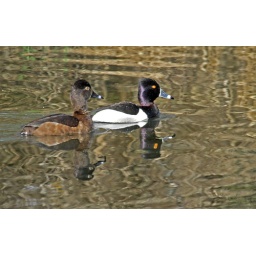
Both the male and the female have beautiful markings in thier own way.